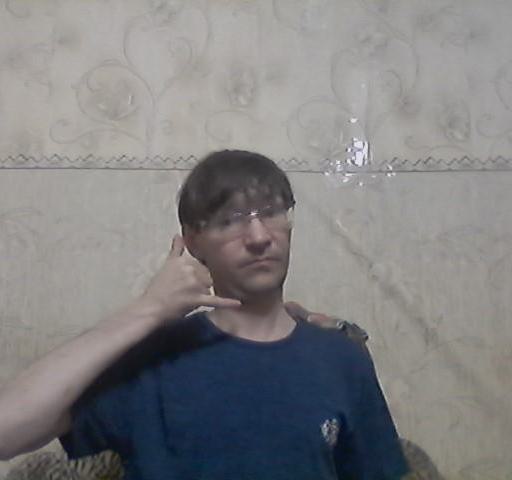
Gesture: call